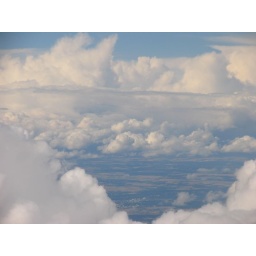
A break in the clouds flying over Portugal